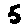
Label: 5